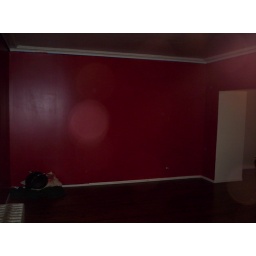
Another photo of the living room that was painted red by the last person who lived there.